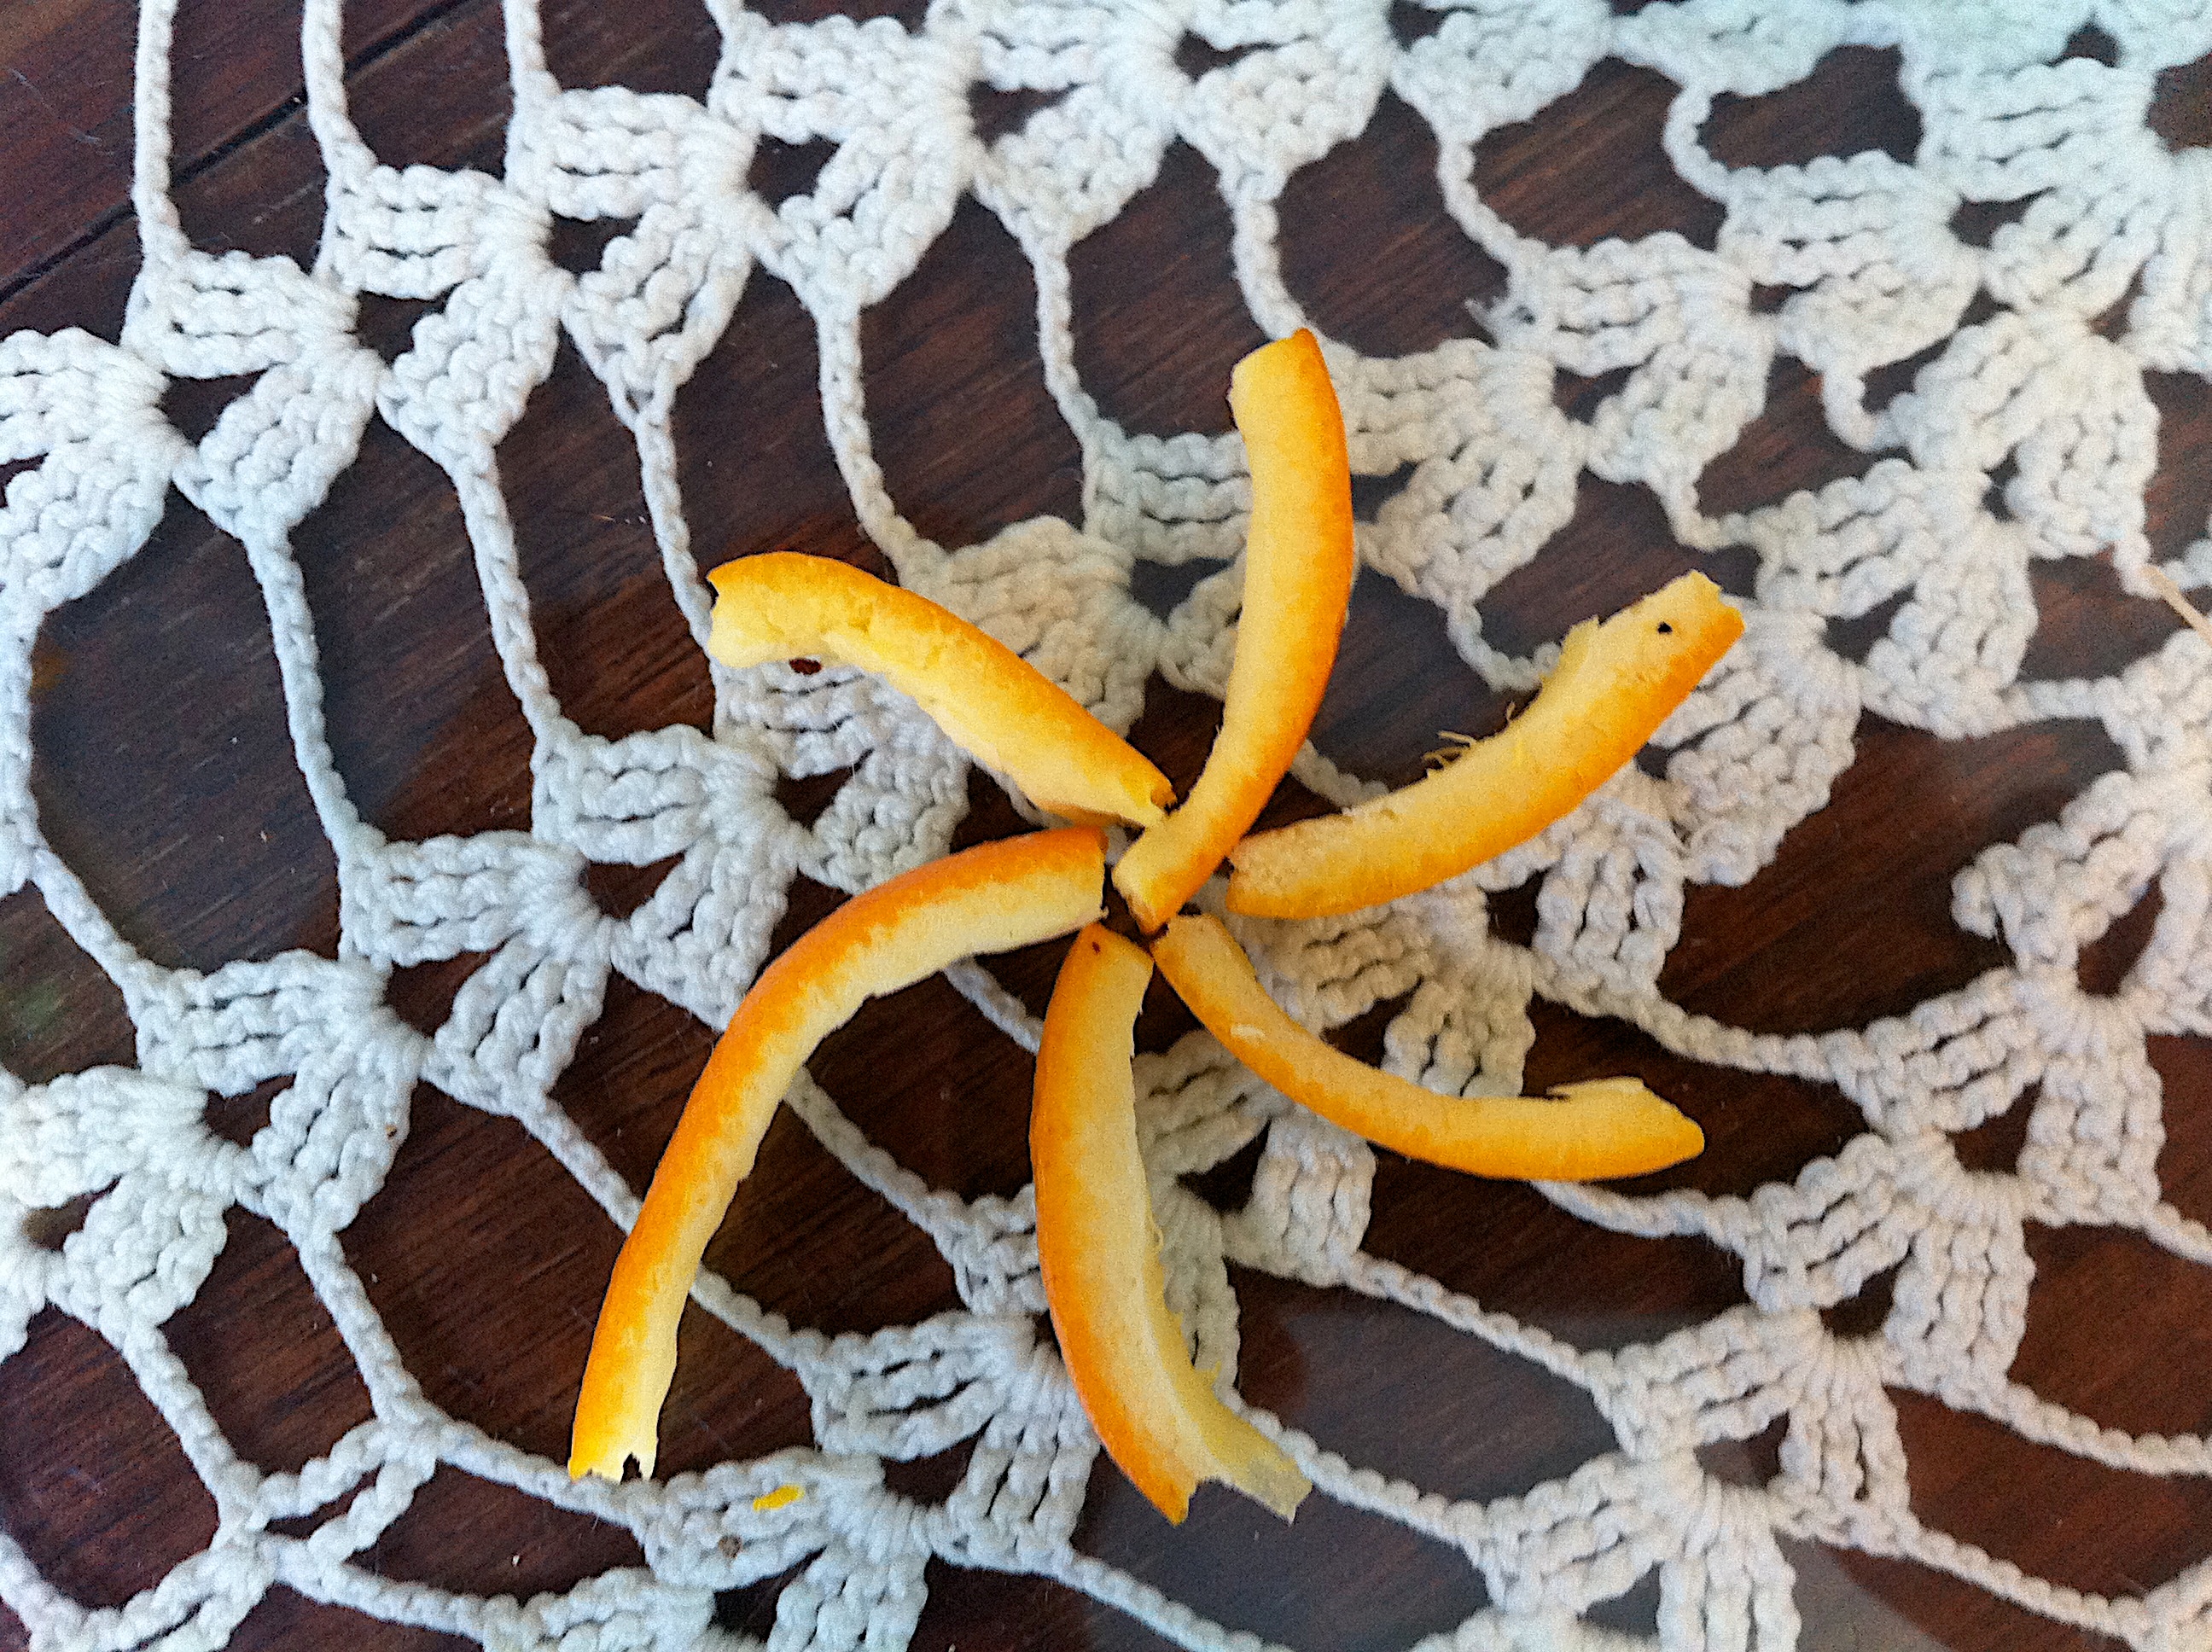
flower, pattern, lace, material, crochet, textile, art, doily, fashion accessory